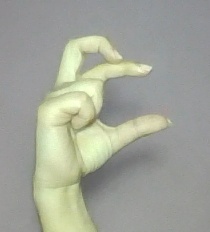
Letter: thal